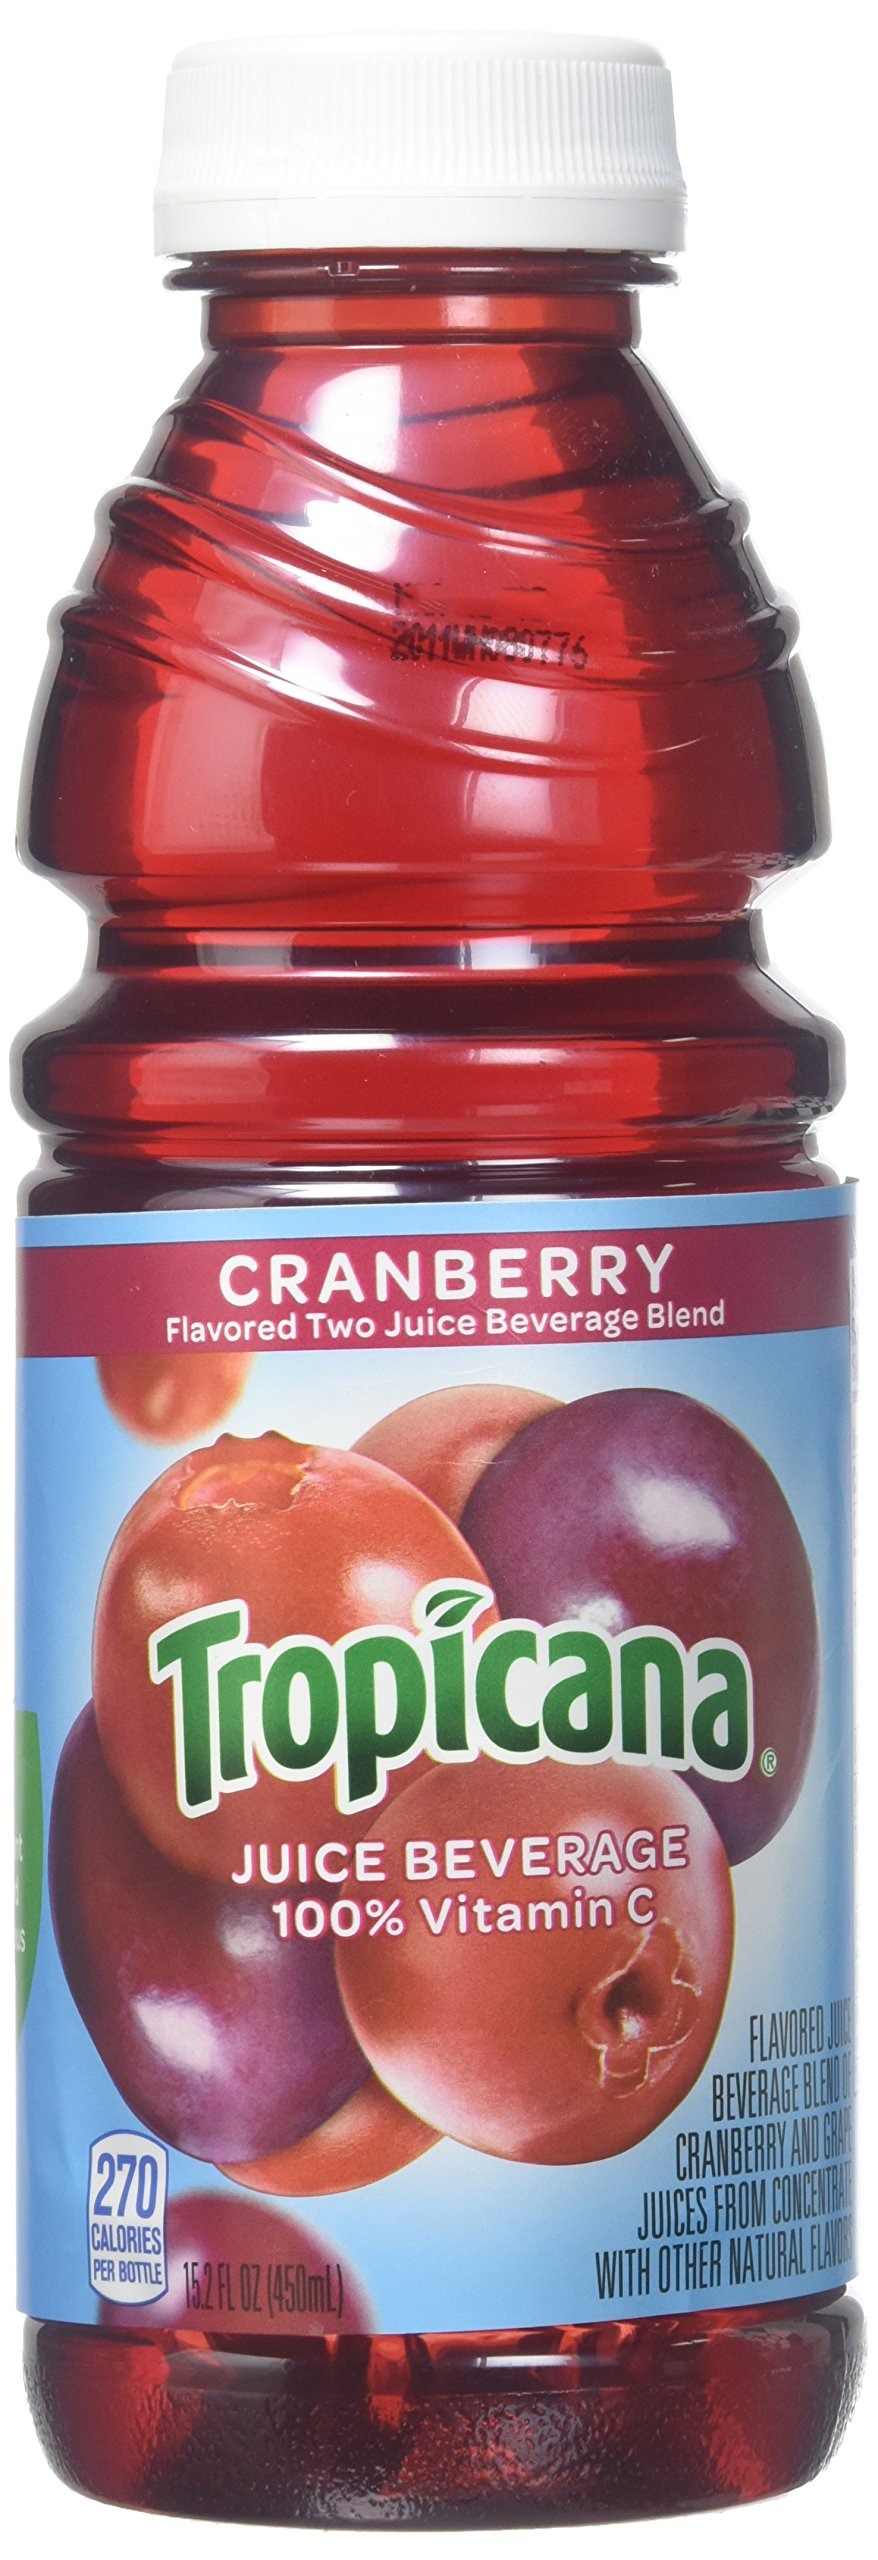
Item Name: Tropicana Juice Cranberry, 15.2 oz Plastic Bottle (Pack of 24)
Bullet Point 1: Bottle is easy to store in your desk, lunch bag, business case or backpack
Bullet Point 2: A great source of vitamin C
Bullet Point 3: Stock up for refreshing taste at any time of the day or night.
Product Description: Drink up a brilliant and refreshing burst of cranberry cocktail. It'll stir up your senses and you can feel good knowing it has no artificial preservatives, flavours or colours
Value: 24.0
Unit: Count

Price: 48.87